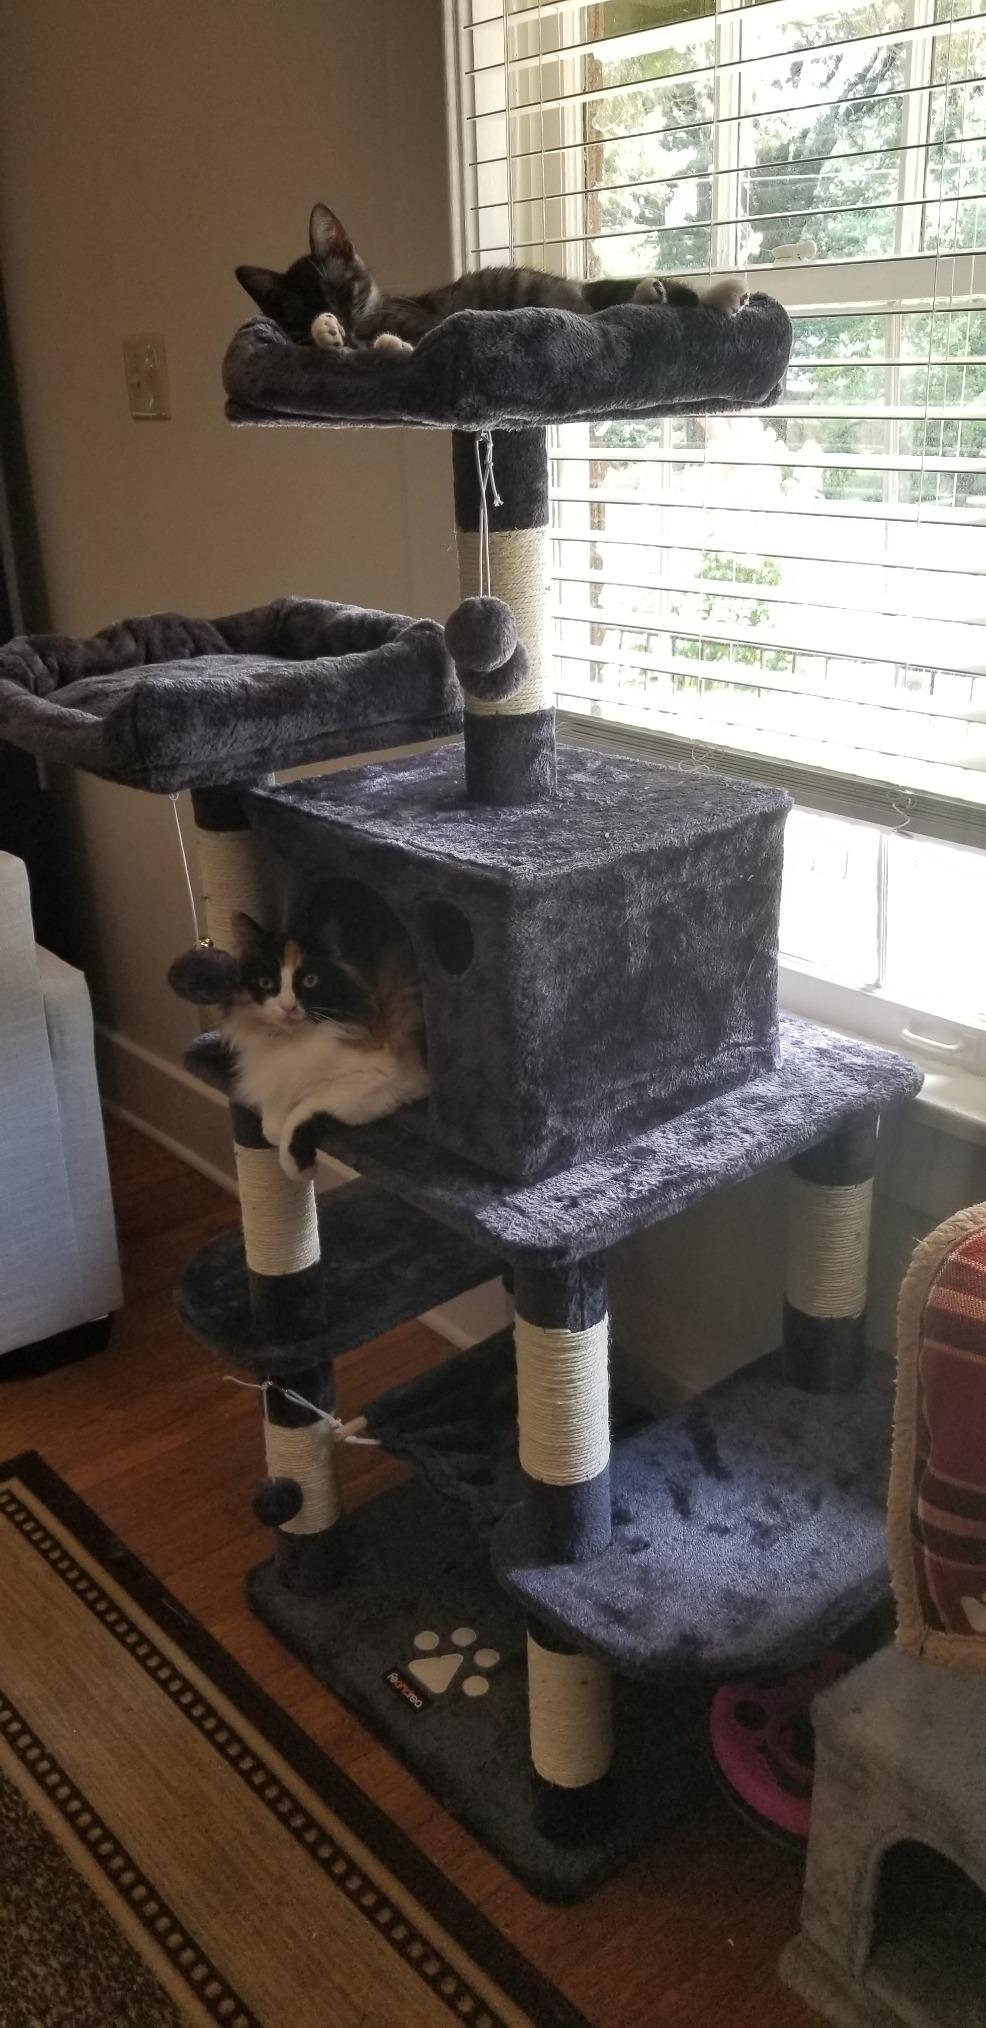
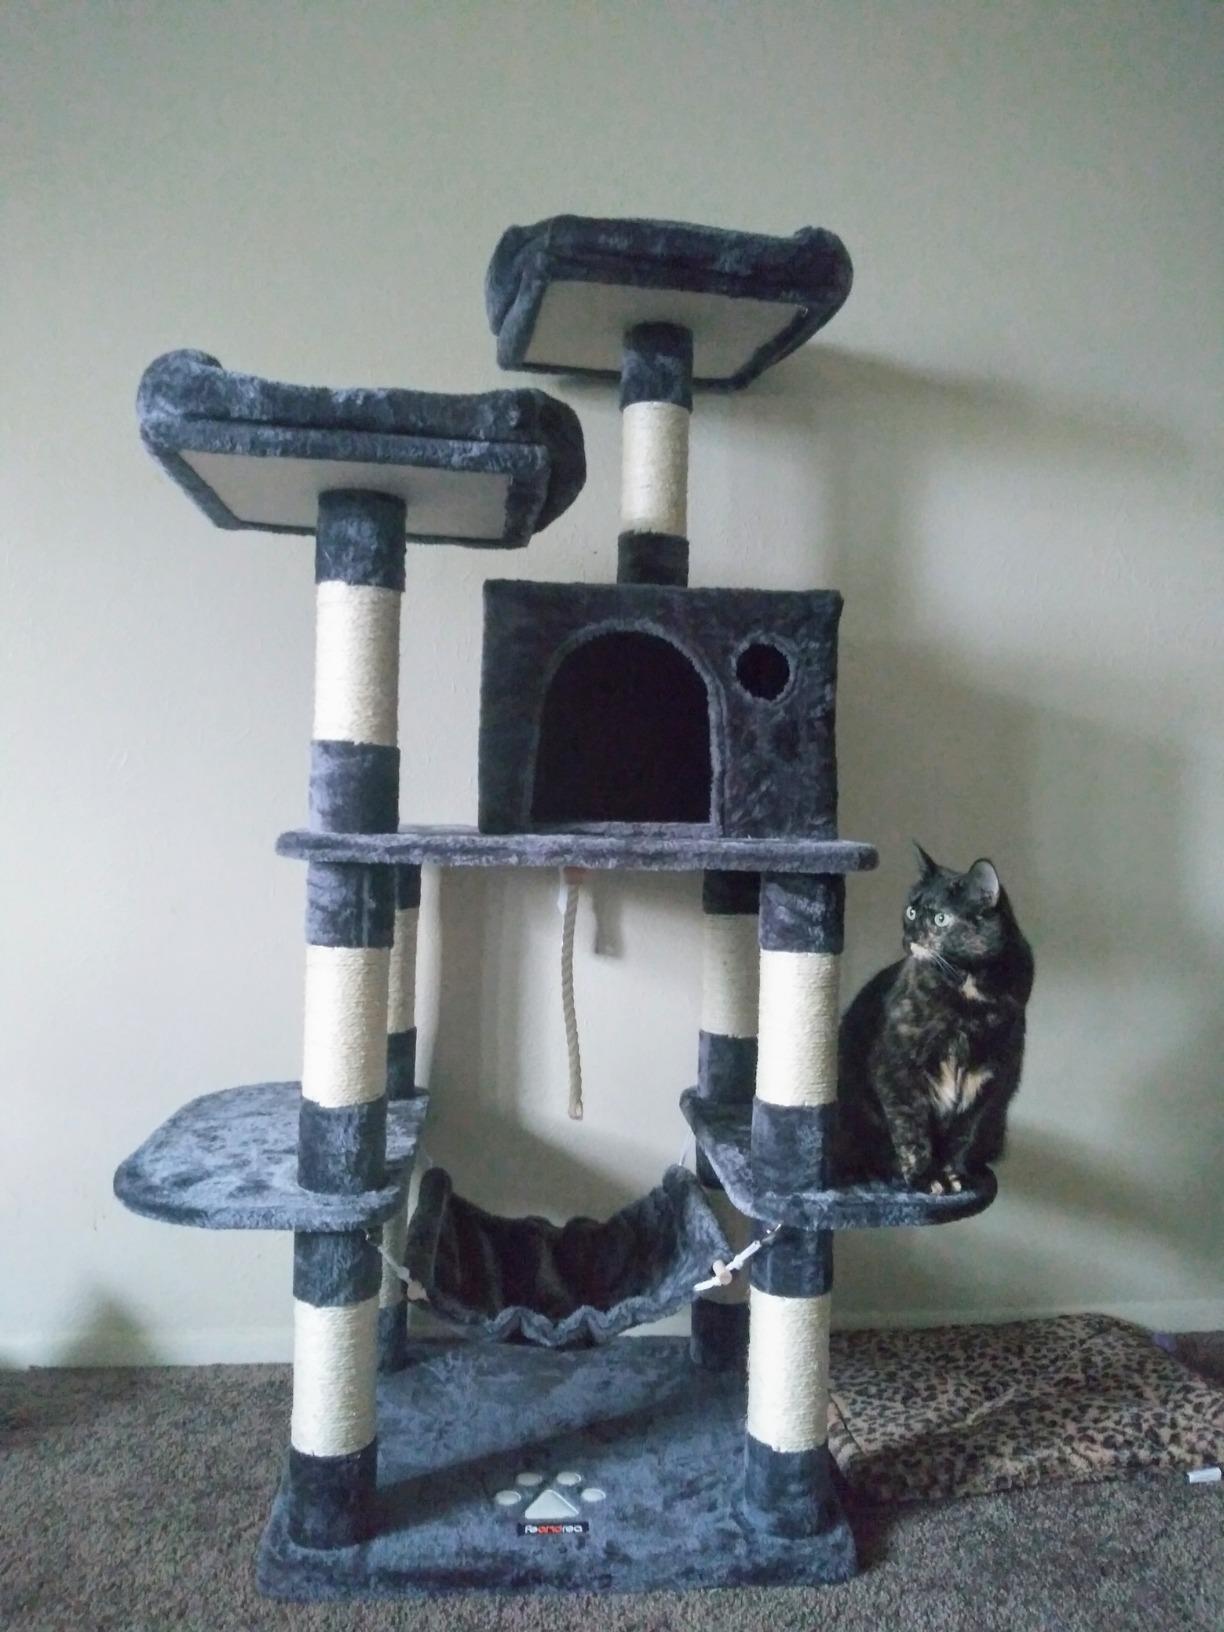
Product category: items_cat tree
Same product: yes